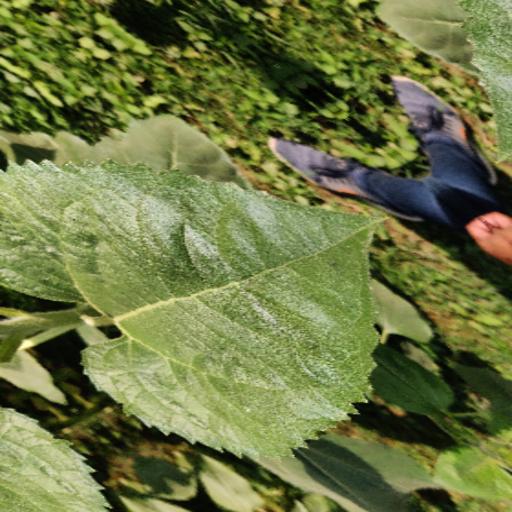
Label: Fresh_leaf